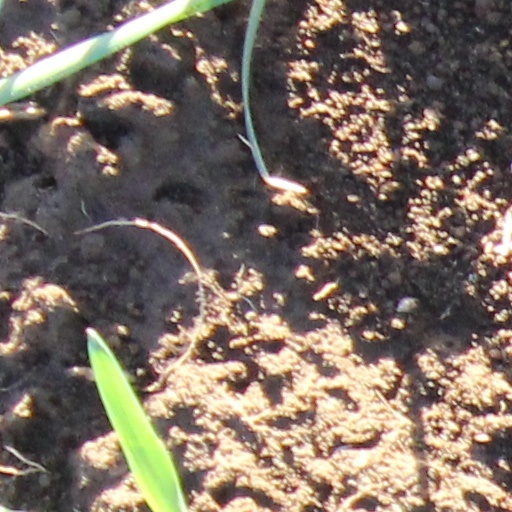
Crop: wheat